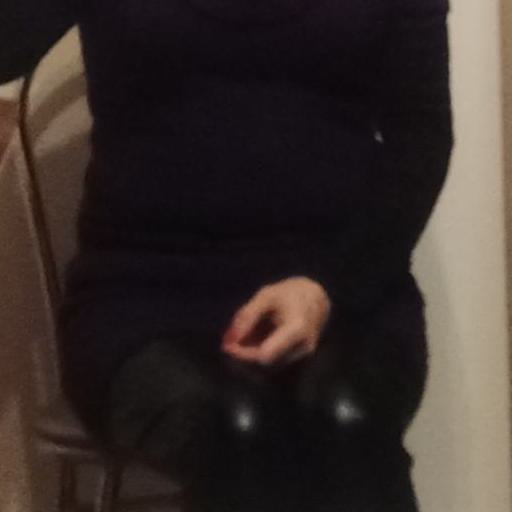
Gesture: no_gesture